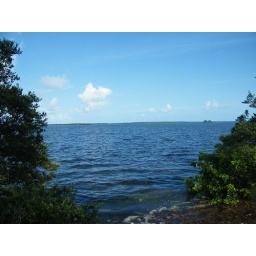
blue sky above Caladesi Island